James MacRitchie

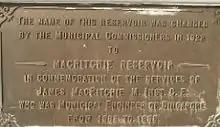
Plaque of MacRitchie Reservoir

His first major Singapore project was the Coleman Street Bridge which replaced a wooden bridge; over the 12 years of his career as Municipal Engineer he caused 'innumerable' bridges in Singapore to be replaced with iron bridges he designed. His design of small iron bridges first used in Singapore was soon being used throughout Malaya.